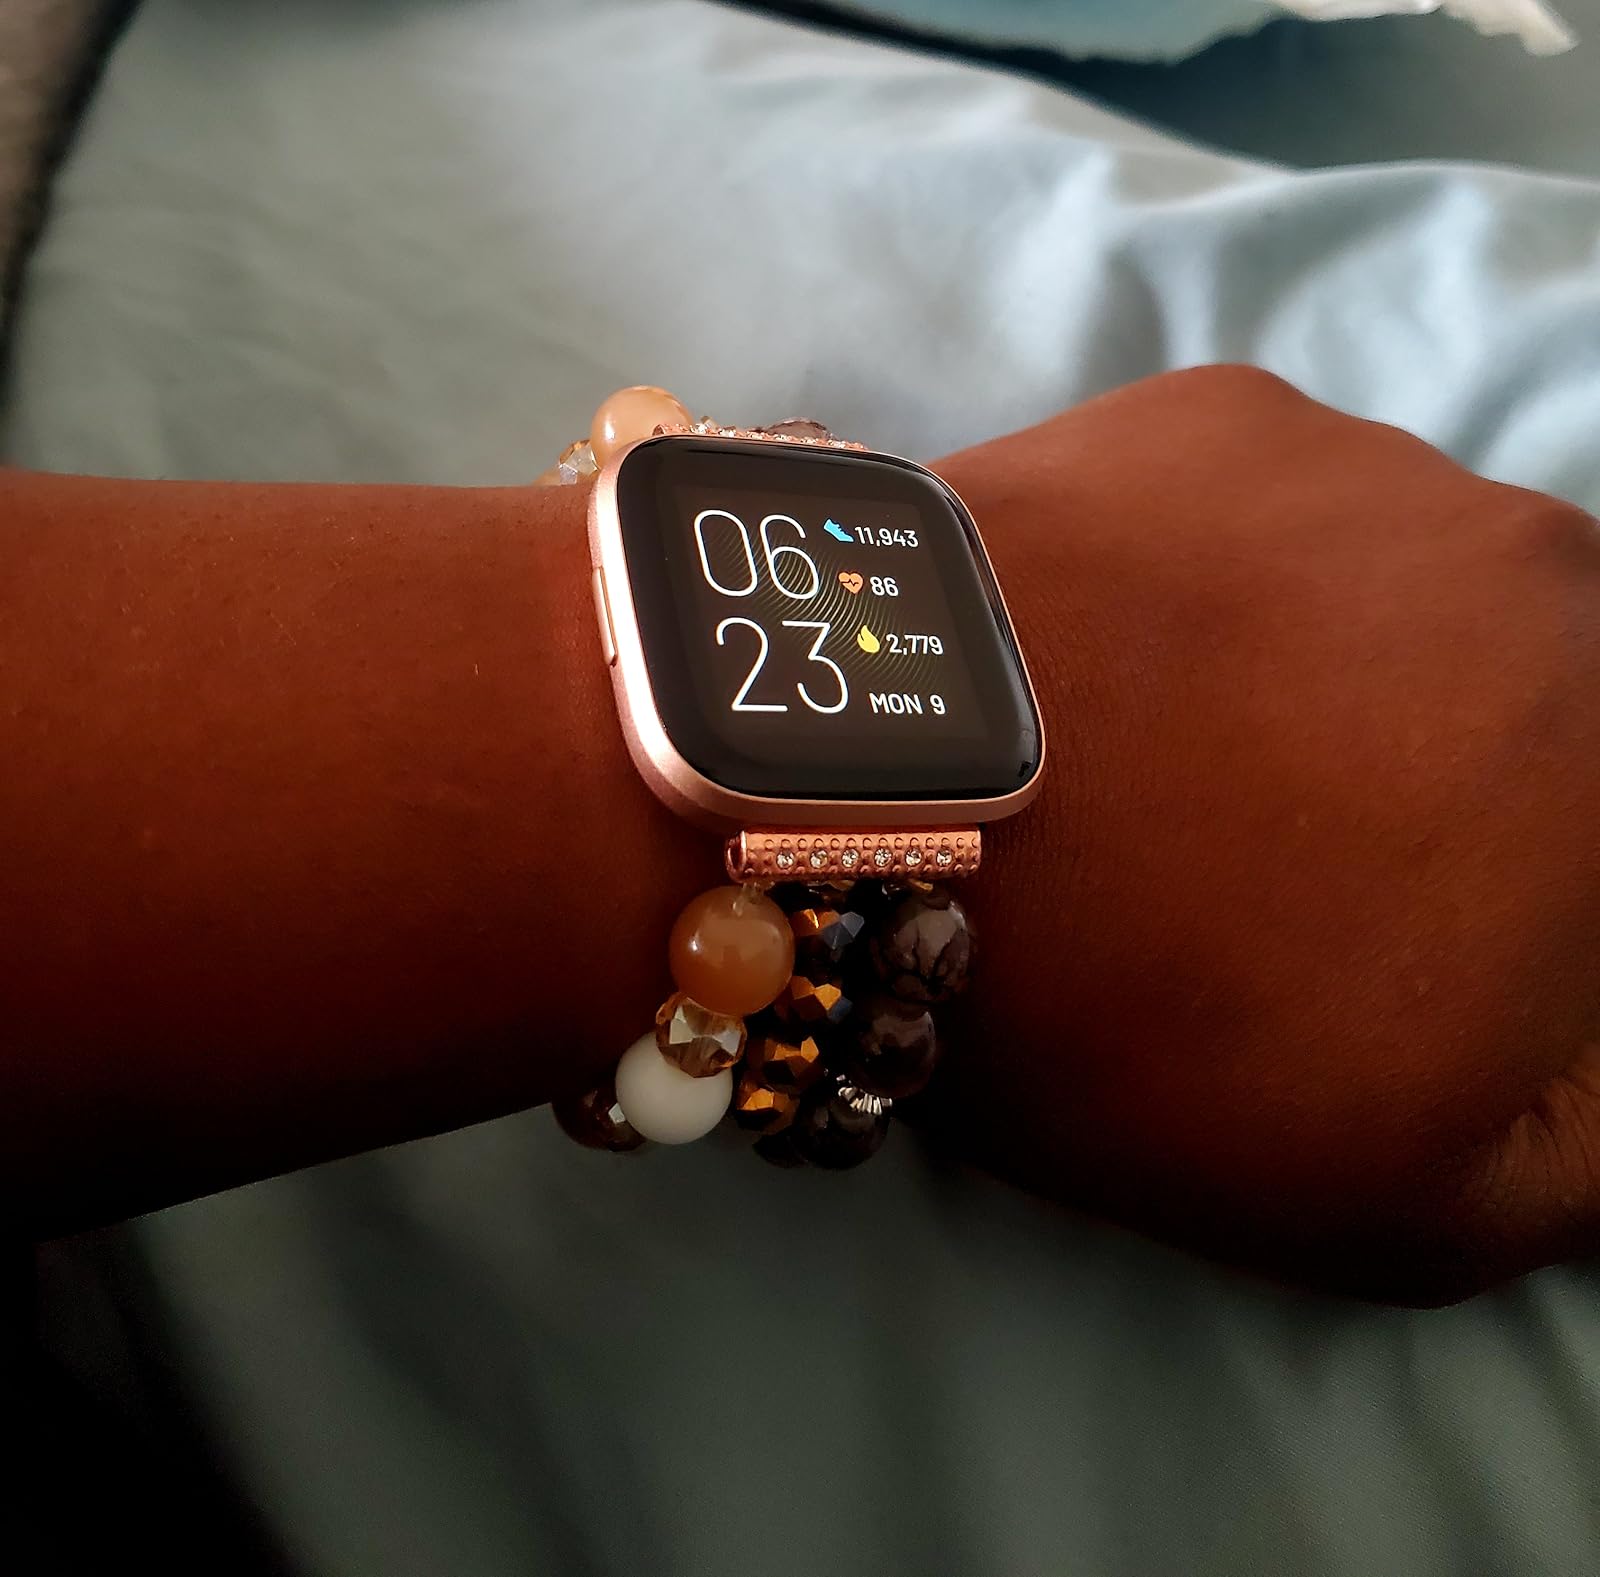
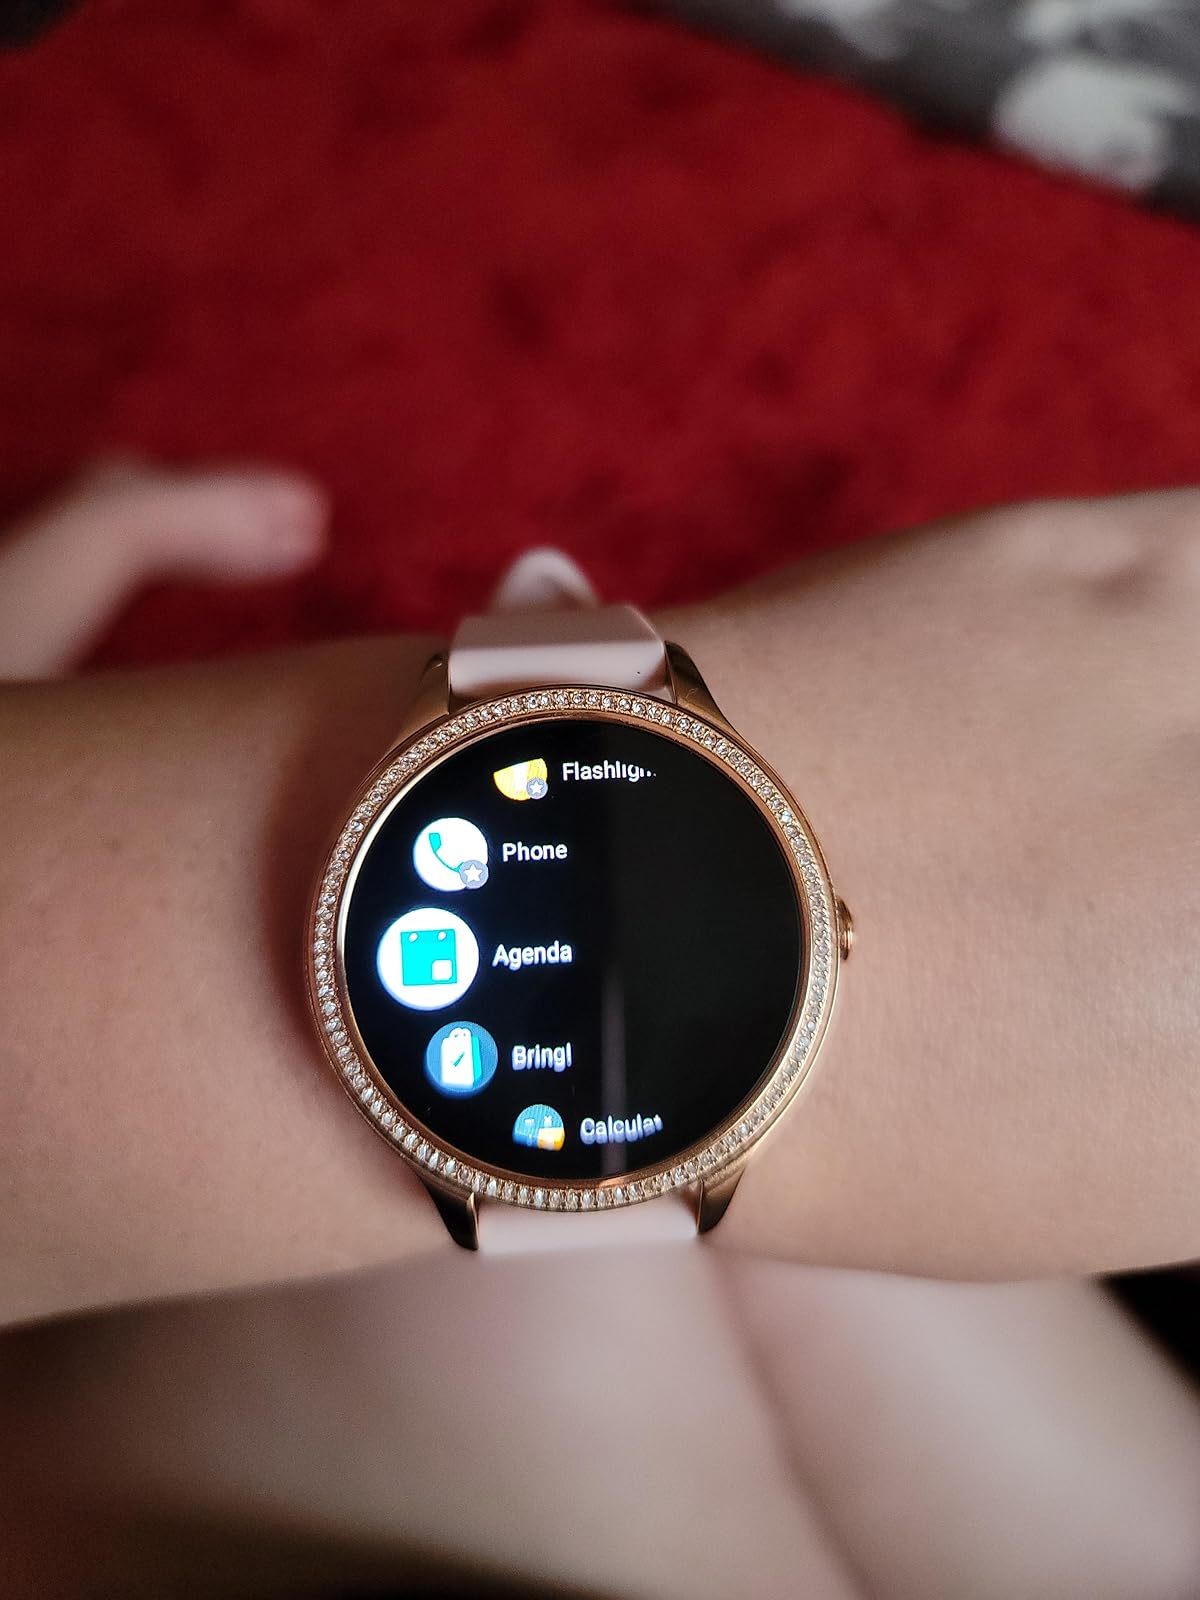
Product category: smartwatch
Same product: no